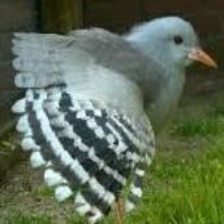
Species: KAGU
Scientific name: RHYNOCHETOS JUBATUS